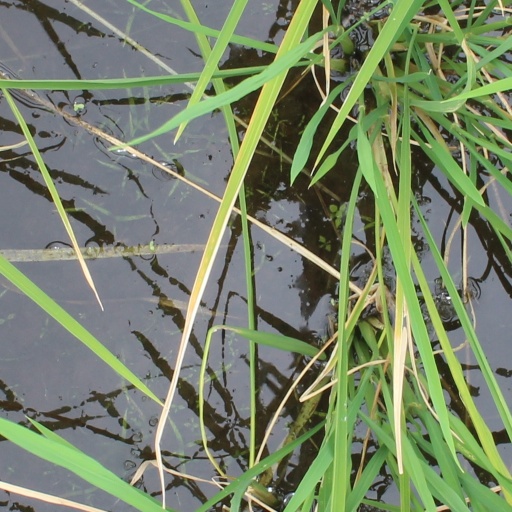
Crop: rice